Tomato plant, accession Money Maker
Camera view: tilt-top (135 deg); turntable rotation: 330 degrees
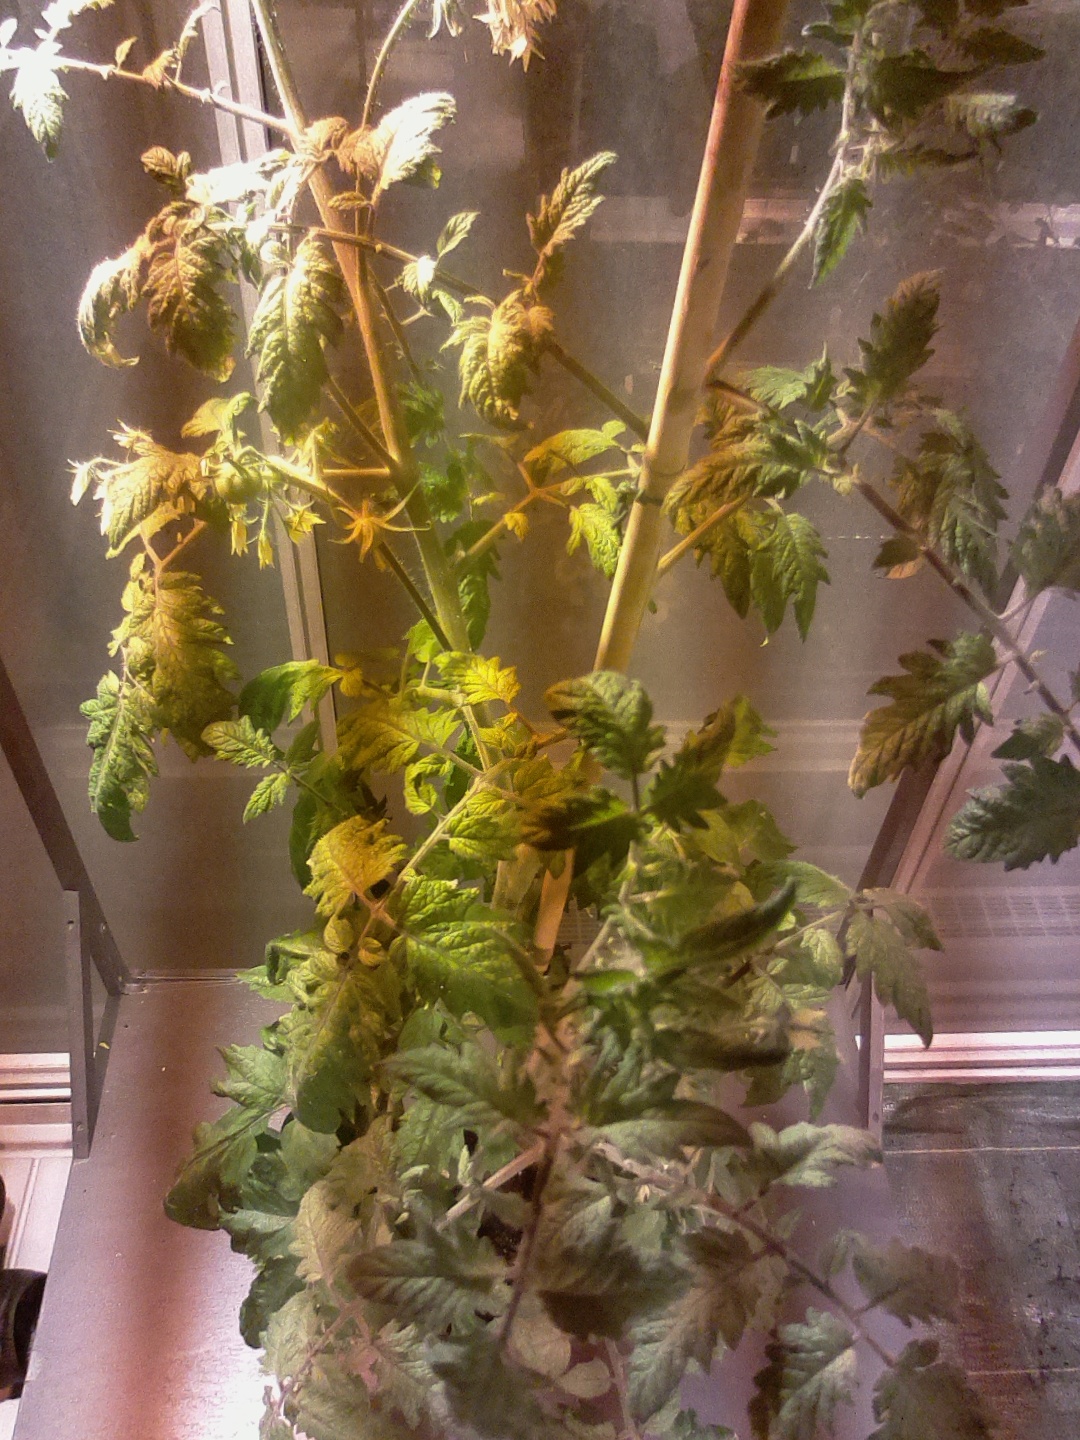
BBCH growth stage 72: 20%-30% of final fruit size